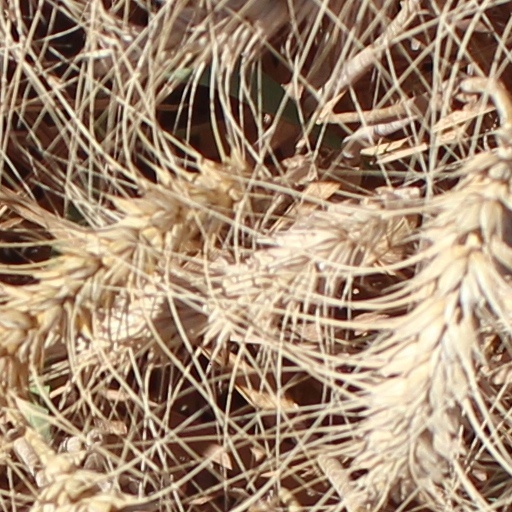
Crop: wheat